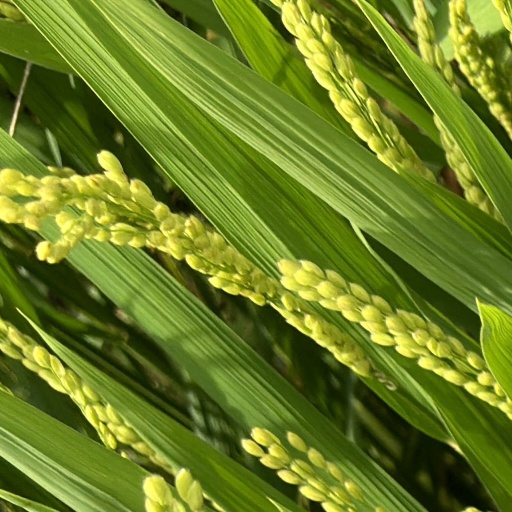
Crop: rice